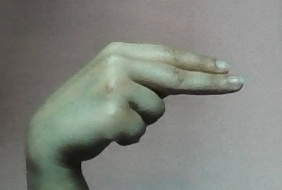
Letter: ain